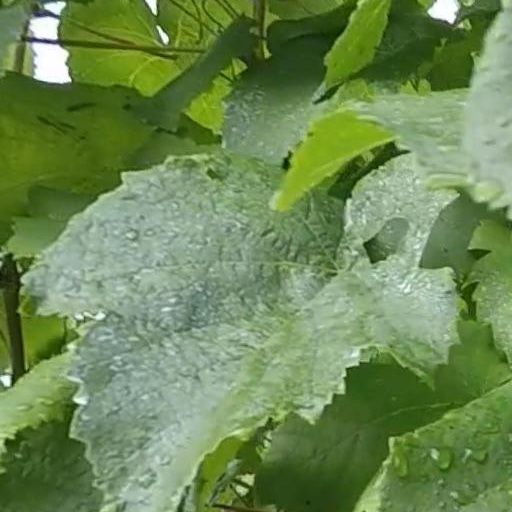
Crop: grape